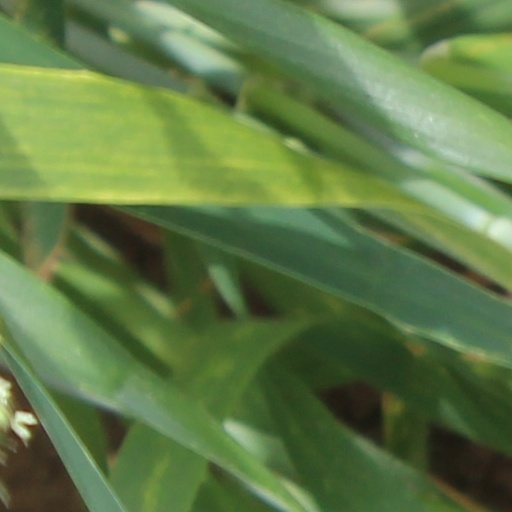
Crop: wheat